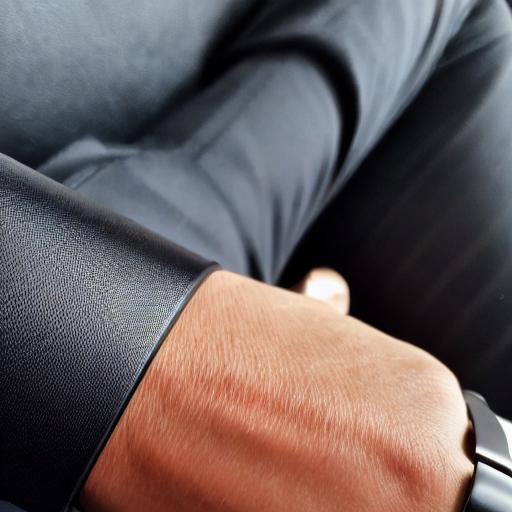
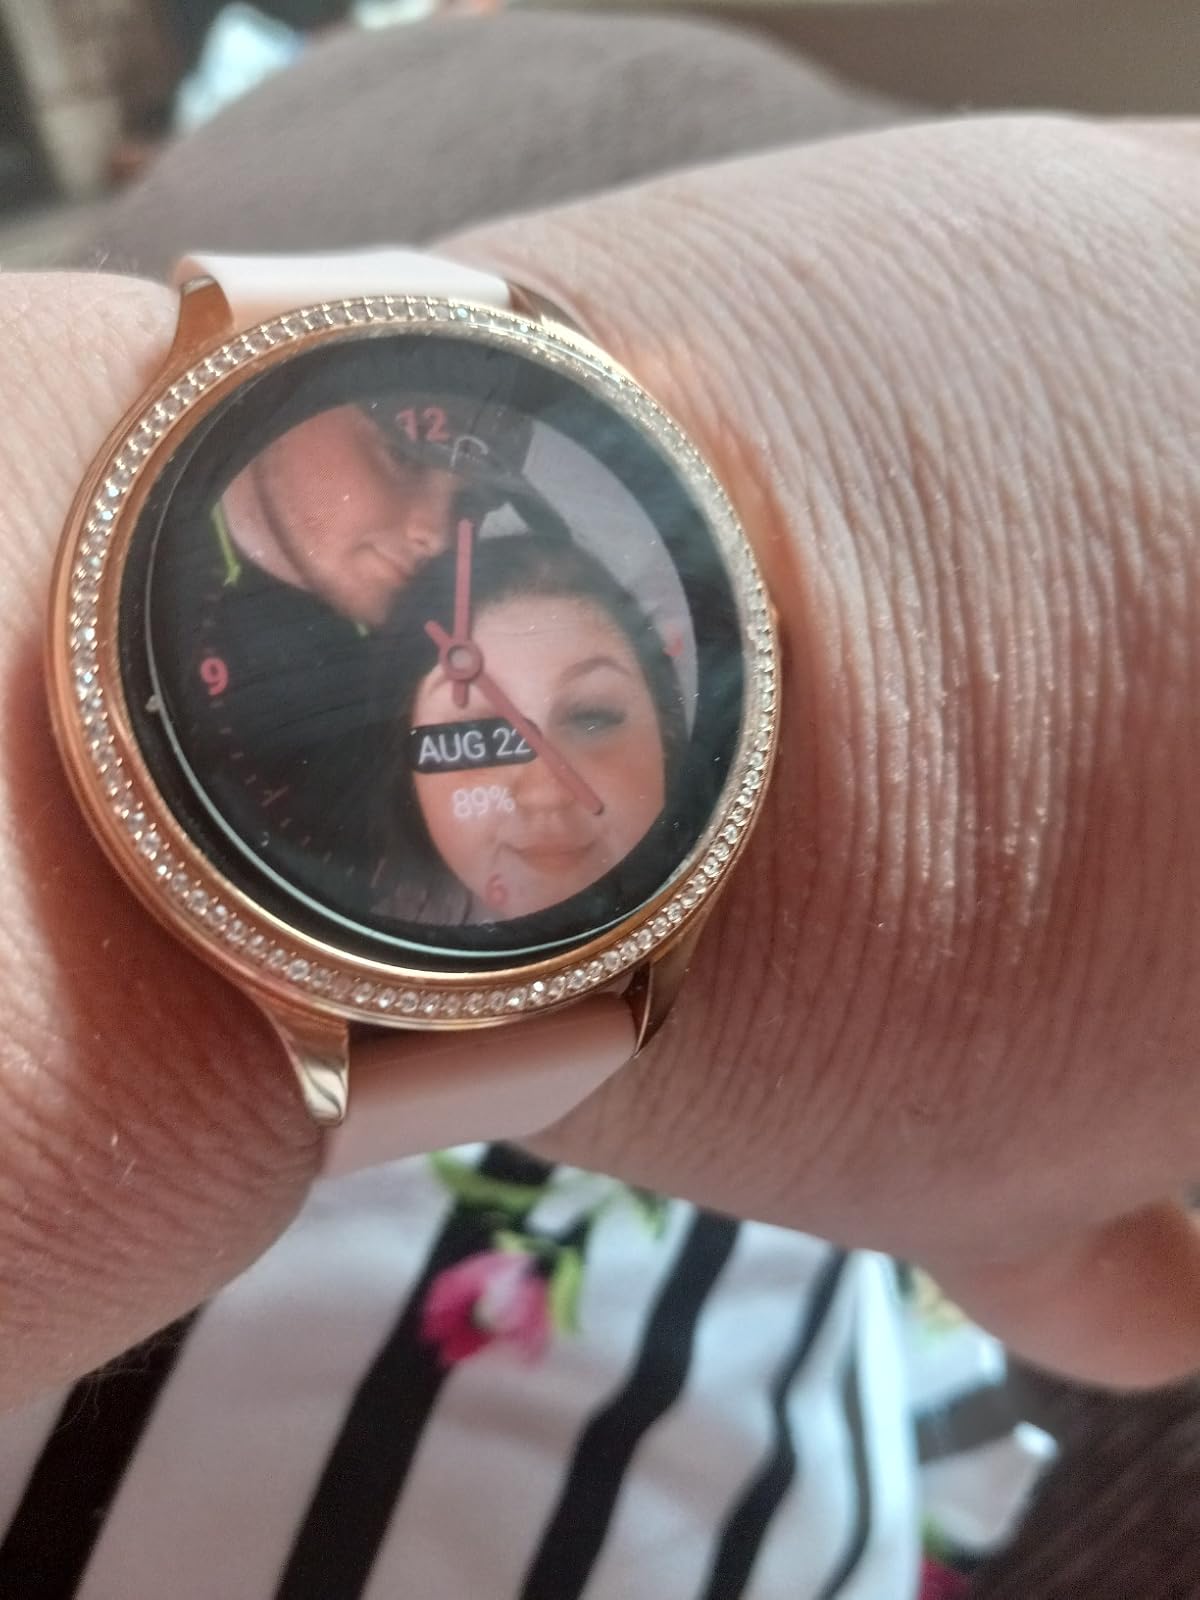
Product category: smartwatch
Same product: no